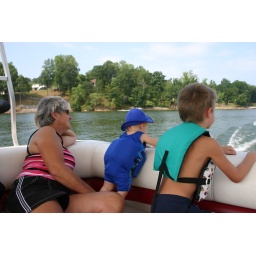
Tee sitting in the back of the boat with two of her grandbabies, Jonah and Shaefer.